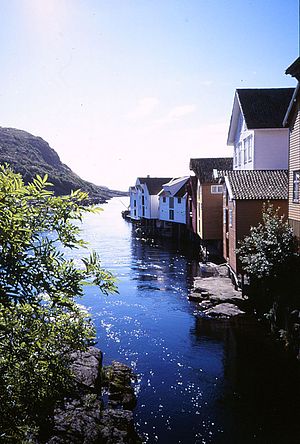
Sokndal
Sogndalstrand
Sogndalstrand i Sokndal, Norge. 31. august 2006.
Sokndal er den sydligste kommune i Rogaland fylke i Norge. Kommunen grænser i vest til Eigersund, i nord til Lund kommune og i sydøst til Flekkefjord.